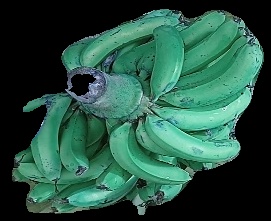
Variety: pachbale
Grade: grade3